Describe the emotion expressed in this image:  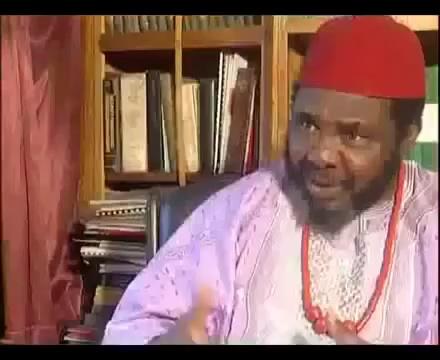
This person displays Pain, valence and arousal with low intensity.